Dean of Leicester

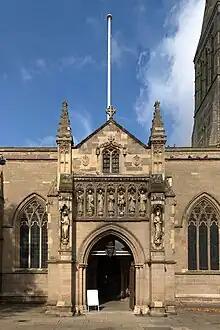
Leicester Cathedral

The Dean of Leicester is the head ("primus inter pares" – first among equals) and chair of the chapter of canons, the ruling body of Leicester Cathedral. The dean and chapter are based at the "Cathedral Church of Saint Martin" in Leicester. Before 2000 the post was designated as a provost, which was then the equivalent of a dean at most English cathedrals. The cathedral is the mother church of the Diocese of Leicester and seat of the Bishop of Leicester.